Vasili Oshchepkov

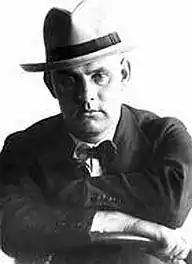
Oschchepkov in 1912

Vasili Sergeyevich Oshchepkov (January 7, 1893 - October 10, 1937) was a Russian and Soviet researcher of different types of national wrestling and martial arts. He was ranked as a Merited Master of Sports of the USSR and an Honored Coach of the USSR. He was one of the founders of Sambo, a martial art developed in the Soviet Union. During the Great Purge, Oshchepkov was arrested in 1937 and accused of being a Japanese spy; he was executed in prison as a result.